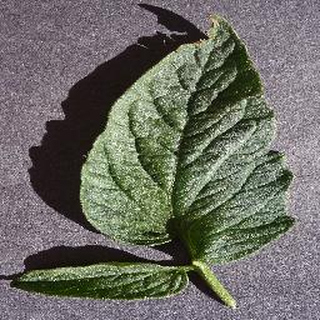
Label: healthy_tomato